Martin Liebers

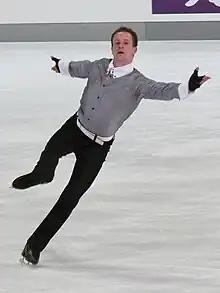
Liebers in 2008

Martin Liebers (born 22 June 1985) is a German former competitive figure skater. He is a four-time German national bronze medalist between 2005 and 2008, was the Junior National Champion in 2000 and the Novice National Champion in 1997.